Asthma trigger

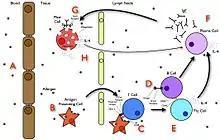
Diagram showing the typical pathway for an allergic response leading to asthma

Due to this, the mast cells will be activated when they are exposed to the specific allergen. As an allergen binds to the IgE antibodies on the mast cell surface, clustering and cross-link formation of FceRI takes place. This leads to the recruitment and activation of several tyrosine kinases, a type of enzyme that phosphorylates protein. Consequently, these kinase activation contributes to intracellular Ca2+ influx after a series of reaction. The Ca2+ level surge results in cytoskeletal rearrangement, allowing exocytosis and degranulation of intracellular granules, thus releasing vasoactive amines and proteases. These vasoactive amines such as histamine, heparin and serotonin released from the mast cell granules cause vasodilation, increased vascular permeability, smooth muscle contraction and increased mucus secretion. Mast cells degranulation also results in the release of eosinophil chemotactic factors and neutrophil chemotactic factors. These factors attract eosinophils and neutrophils from the body respectively, which can intensify the inflammation response. Moreover, the elevated Ca2+ level also leads to arachidonic acid enzymatic pathway activation, contributing to the release of lipid mediators. These lipid mediators, particularly prostaglandins and leukotrienes elicit vasodilation, increased vascular permeability and smooth muscle contraction. Moreover, the increase in Ca2+ level also leads to activation of certain transcription factors which induces pro-inflammatory cytokines transcription. These pro-inflammatory cytokines such as TNF, Interleukin-1 and Interleukin-8 lead to acute inflammation and leukocyte recruitment.